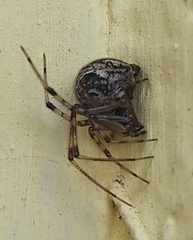
Species: Parasteatoda_tepidariorum